Marina (2006 TV series)

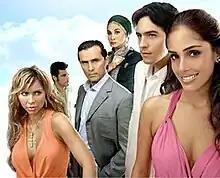
Cast photo

Marina is an American Spanish-language telenovela that aired for one season on Telemundo. It premièred on October 16, 2006 and concluded on June 28, 2007.